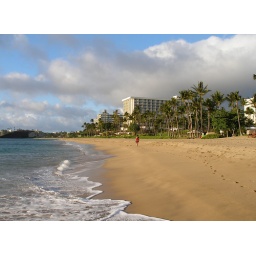
I thought this picture was a perfect Hawaiian shot. The sole Hawaiian girl in a red dress walking along a picturesque beach.